Michael Hutchinson Jenks

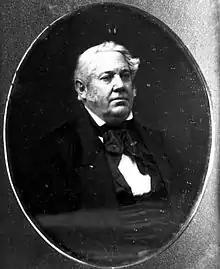

Michael Hutchinson Jenks (May 21, 1795 – October 16, 1867) was a Whig member of the U.S. House of Representatives from Pennsylvania.